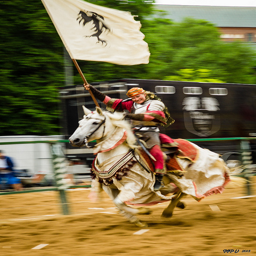
A person dressed in medieval clothes riding a horse
A person riding a horse holding a tall flag
the knights rides with a banner flag on a horse
A man riding a horse holding a flag.
Man dressed in period costume holding a flag riding a horse